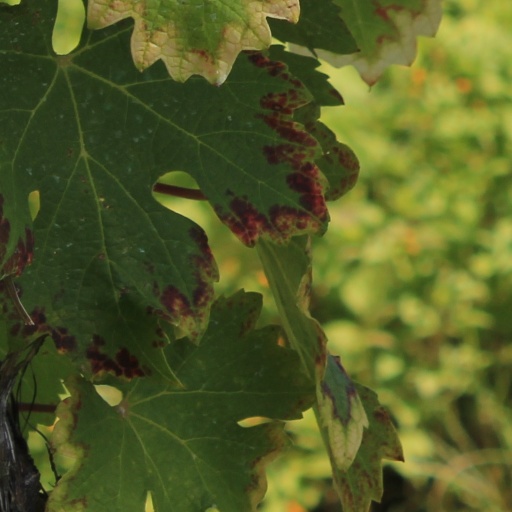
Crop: grape